Frederick Howard Taylor

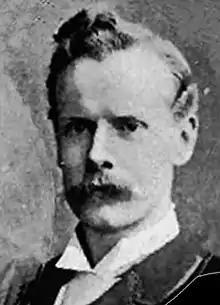
Missionary to China and Author

Frederick Howard Taylor F. Howard Taylor (25 November 1862 – 15 August 1946), was a British pioneer Protestant Christian missionary to China, author, speaker and second son of James Hudson Taylor, founder of the China Inland Mission, and Maria Jane Dyer.